Royal West African Frontier Force

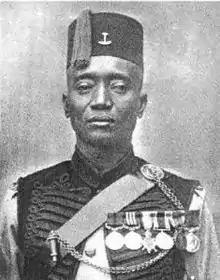
Sergeant Alhaji Grunshi of the Gold Coast Regiment WAFF in full dress uniform 1918

In peacetime the Royal West African Frontier Force (RWAFF) had numbered five battalions of infantry, but during the war increased to several dozen plus ancillaries. Each RWAFF infantry battalion included over 80 white Europeans. In total, white officers and non-commissioned officers constituted 14.6% of the RWAFF. Normally, the officers were British ones who had volunteered to temporarily serve in Africa and then return to their old unit. However, there was a reluctance in the Second World War as many had volunteered just for the duration of the war and saw the important fighting as closer to home. Other potential sources of white officers, Rhodesia and South Africa, failed to make up the shortfall. It became necessary for the War Office to begin drafting officers for service in Africa, although many commanders saw this as an opportunity to rid themselves of their worst officers. Efforts to allow black officers to serve were slow to develop, with only the Territorial Battalion of the Gold Coast Regiment permitting black officers by 1939, and only two officers being commissioned at all by the end of the war.